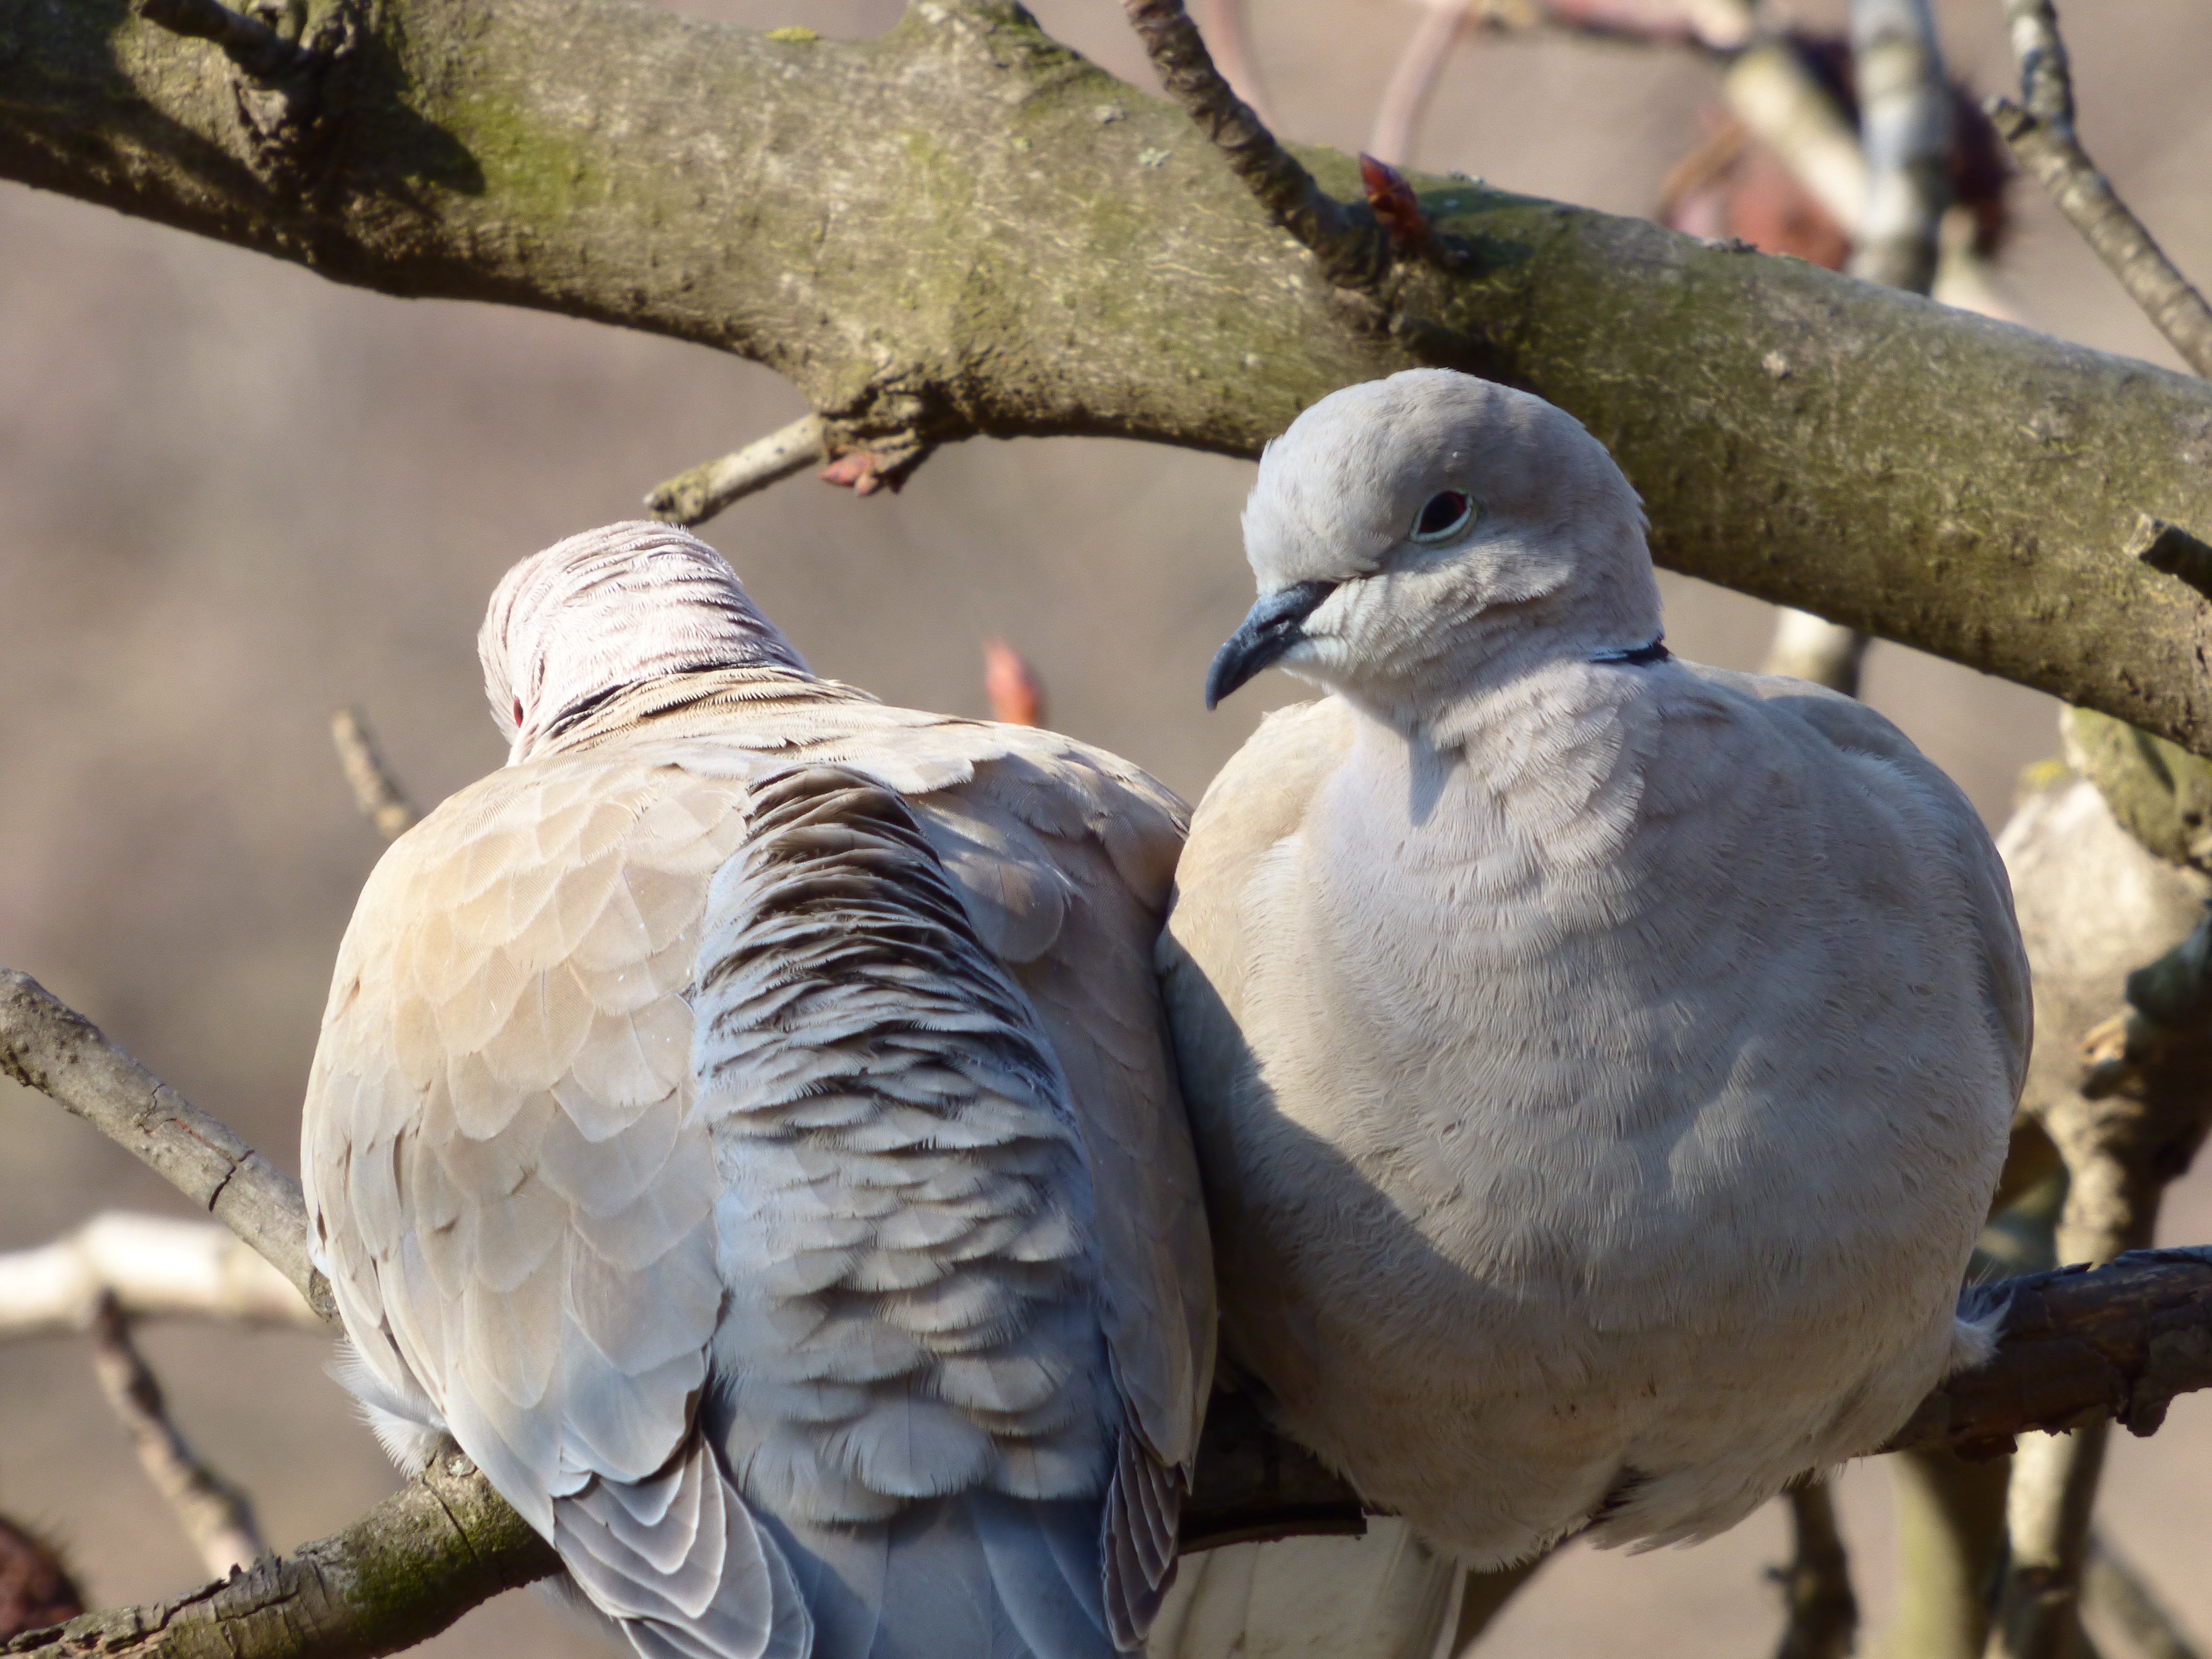
branch, bird, wing, wildlife, beak, fauna, birds, pigeons, vertebrate, pigeons and doves, stock dove, pigeon and dove